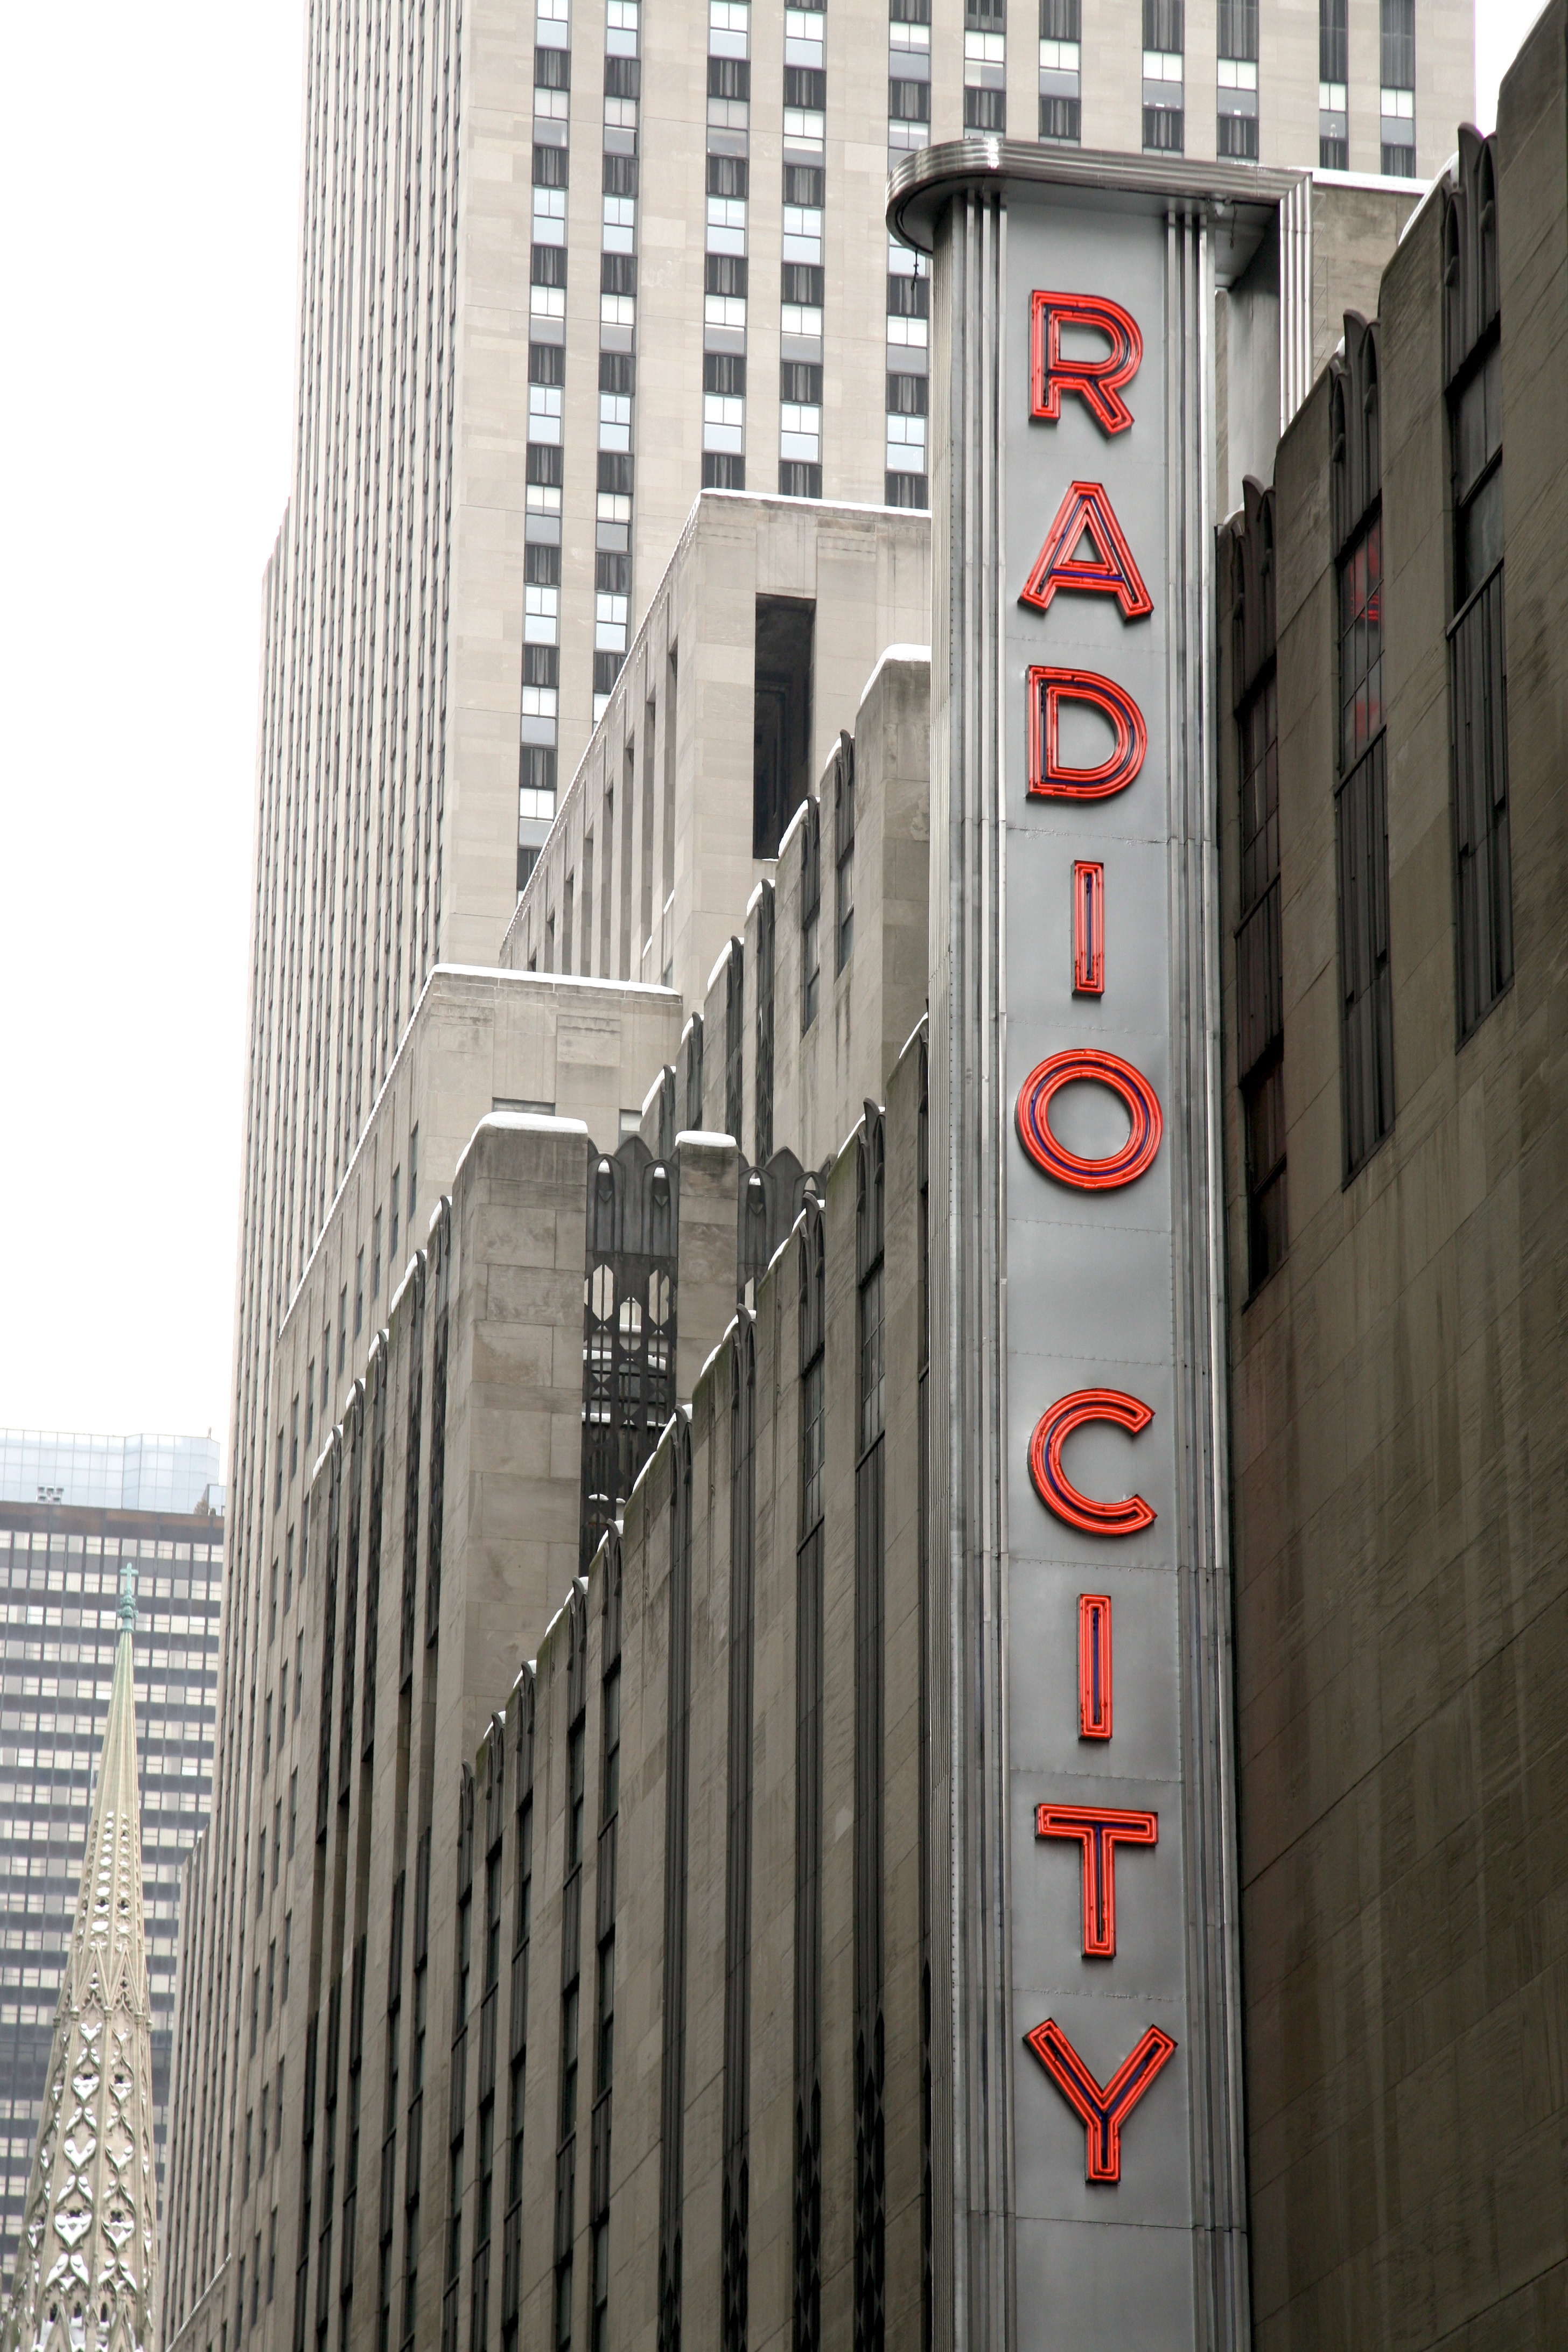
architecture, street, city, skyscraper, wall, manhattan, downtown, nyc, facade, tower block, theatre, newyork, newyorkcity, ny, midtown, radiocitymusichall, 6thave, rockefellercenter, midtownwest, musichall, avenueoftheamericas, showplaceofthenation, entertainmentvenue, urban area